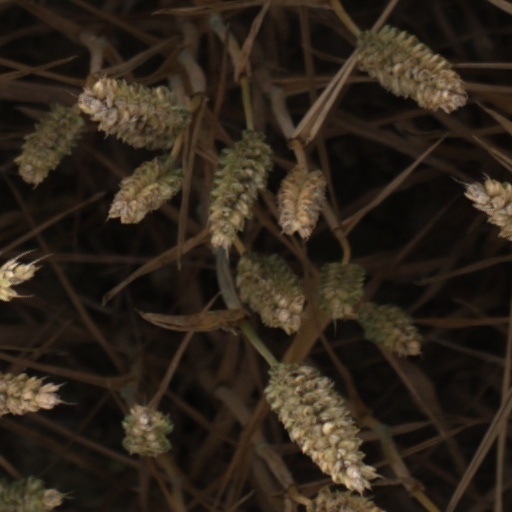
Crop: wheat